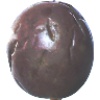
Label: passion_fruit